History of Zionism

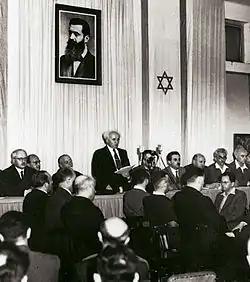
David Ben-Gurion (First Prime Minister of Israel) publicly pronouncing the Declaration of the State of Israel, May 14, 1948, Tel Aviv, Israel, beneath a large portrait of Theodor Herzl, founder of modern political Zionism.

Despite resistance from both Zionist and non-Zionist Jews, Betar quickly gained a large following in Poland, Palestine, Latvia, Lithuania, Austria, Czechoslovakia, Germany, and elsewhere. It was particularly successful in Poland, which had the largest Jewish population in Europe at the time.